Vedaranyam

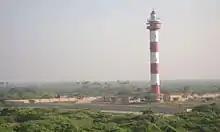
lighthouse with small houses and greenery in the background

According to 2011 census, Vedaranyam had a population of 34,266 with a sex-ratio of 1,068 females for every 1,000 males, much above the national average of 929. A total of 3,261 were under the age of six, constituting 1,711 males and 1,550 females. Scheduled Castes and Scheduled Tribes accounted for 14.91% and .2% of the population respectively. The average literacy of the town was 77.86%, compared to the national average of 72.99%. The town had a total of : 8665 households. There were a total of 12,694 workers, comprising 835 cultivators, 912 main agricultural labourers, 98 in house hold industries, 3,440 other workers, 7,409 marginal workers, 421 marginal cultivators, 2,277 marginal agricultural labourers, 175 marginal workers in household industries and 4,536 other marginal workers. As per the religious census of 2011, Vedaranyam had 90.17% Hindus, 8.93% Muslims, 0.74% Christians, 0.09% Jains and 0.07% following other religions.